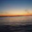
Label: sea